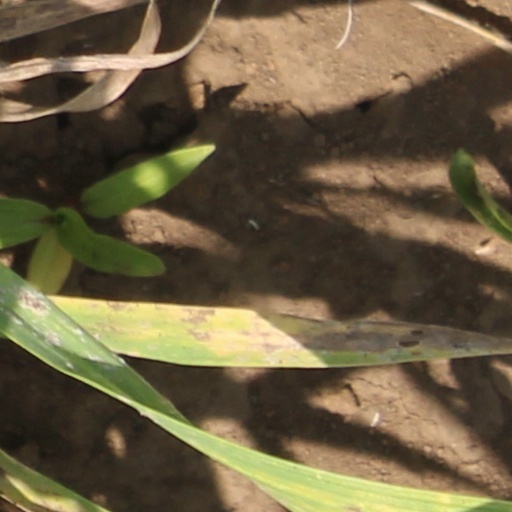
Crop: wheat